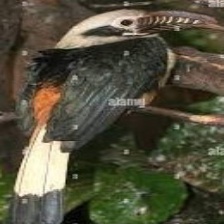
Species: VISAYAN HORNBILL
Scientific name: PENELOPIDES PANINI
ImageNet parent category: hornbill